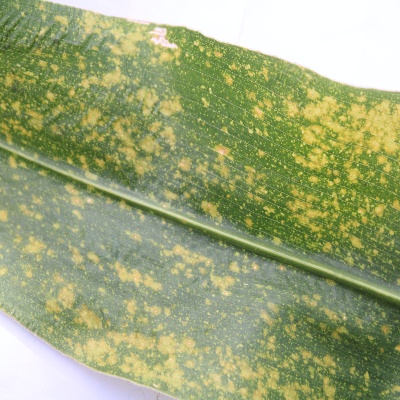
Crop: Maize
Condition: leaf spot